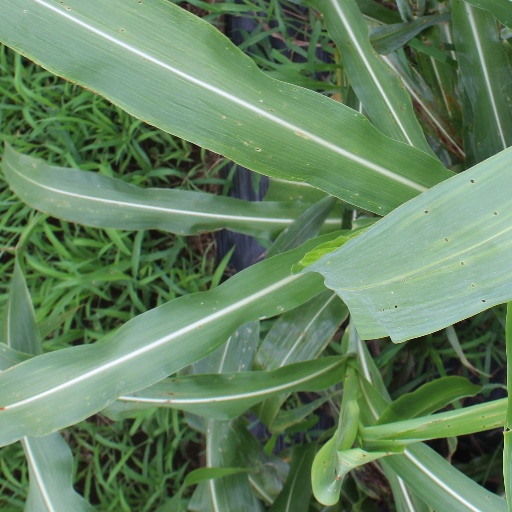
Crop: sorghum